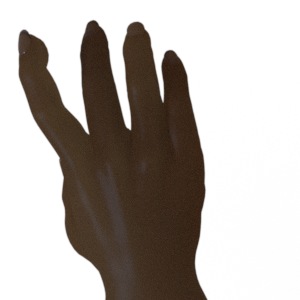
Label: paper